Yokneam Illit

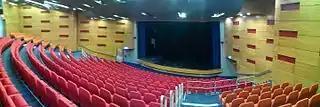
Inside the Yokneam City Theater

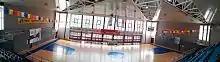
Hapoel Yokneam Indoor Basketball Courts (seats 500)

Residents of Yokneam Illit are avid theater goers and there are three local theaters, Yokneam City Theater (seats 475), Tarbuta (seats 200) and an amateur theater MixArt.